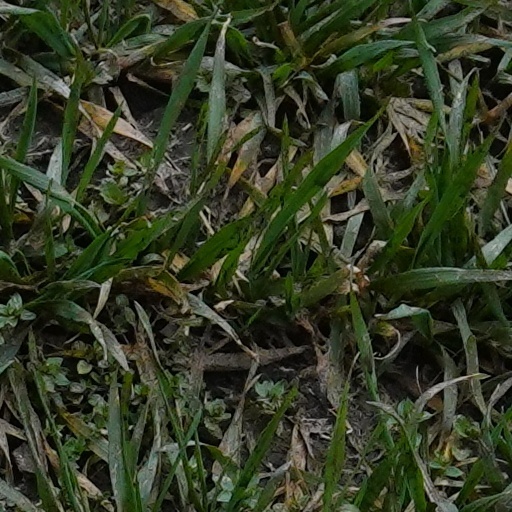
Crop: wheat